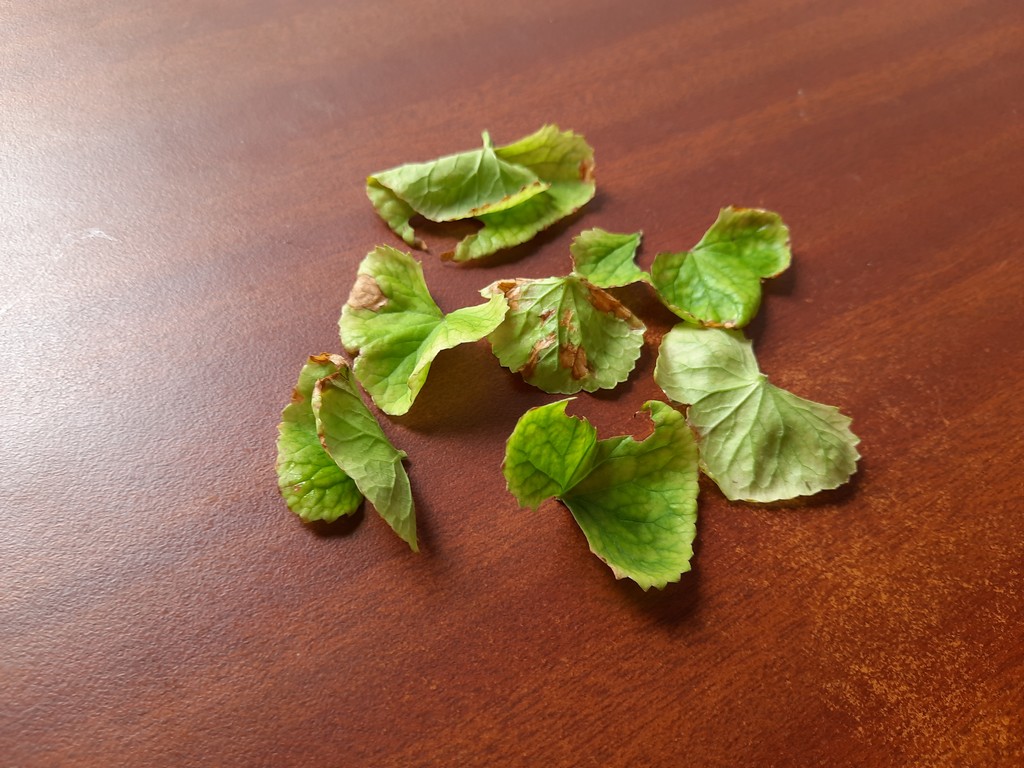
Label: Unhealthy